Ralph Bell (baseball)

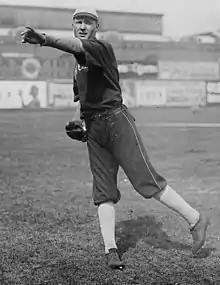
Bell in 1912

Ralph Albert "Lefty" Bell (November 16, 1890 – October 18, 1959) was a professional baseball pitcher from 1909 to 1916. He appeared in three Major League Baseball games for the Chicago White Sox in 1912. Bell was 5 feet, 11 inches tall and weighed 170 pounds.